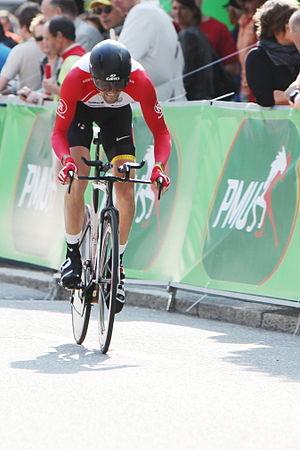
Geoffroy Lequatre, né le 30 juin 1981 à Pithiviers, est un coureur cycliste français.